William Lipscomb

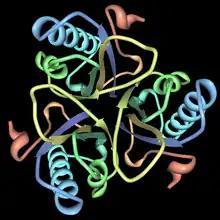
chorismate mutase

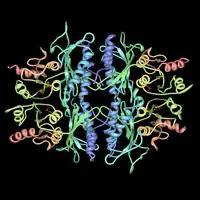
fructose-1,6-bisphosphatase

is released by lymphocytes in response to pathogens to trigger the immune system.